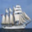
Label: ship